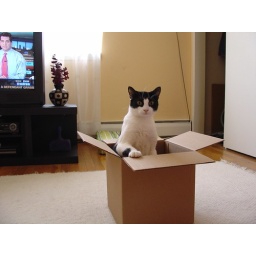
cat in the box